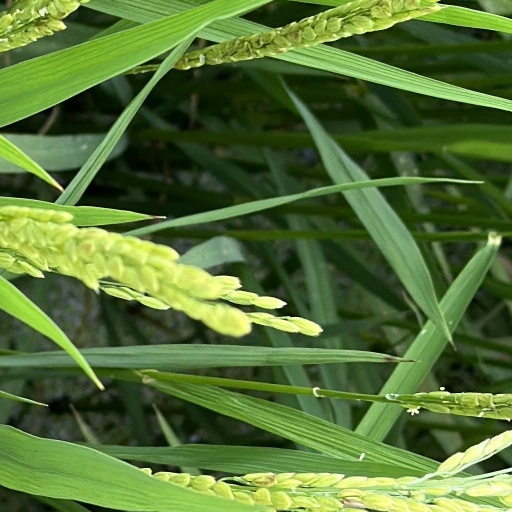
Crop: rice